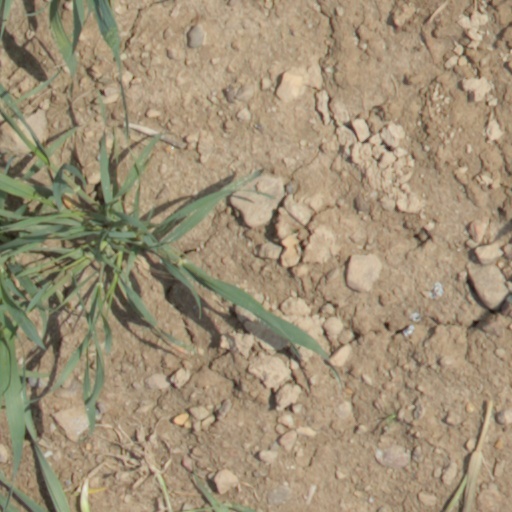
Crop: wheat